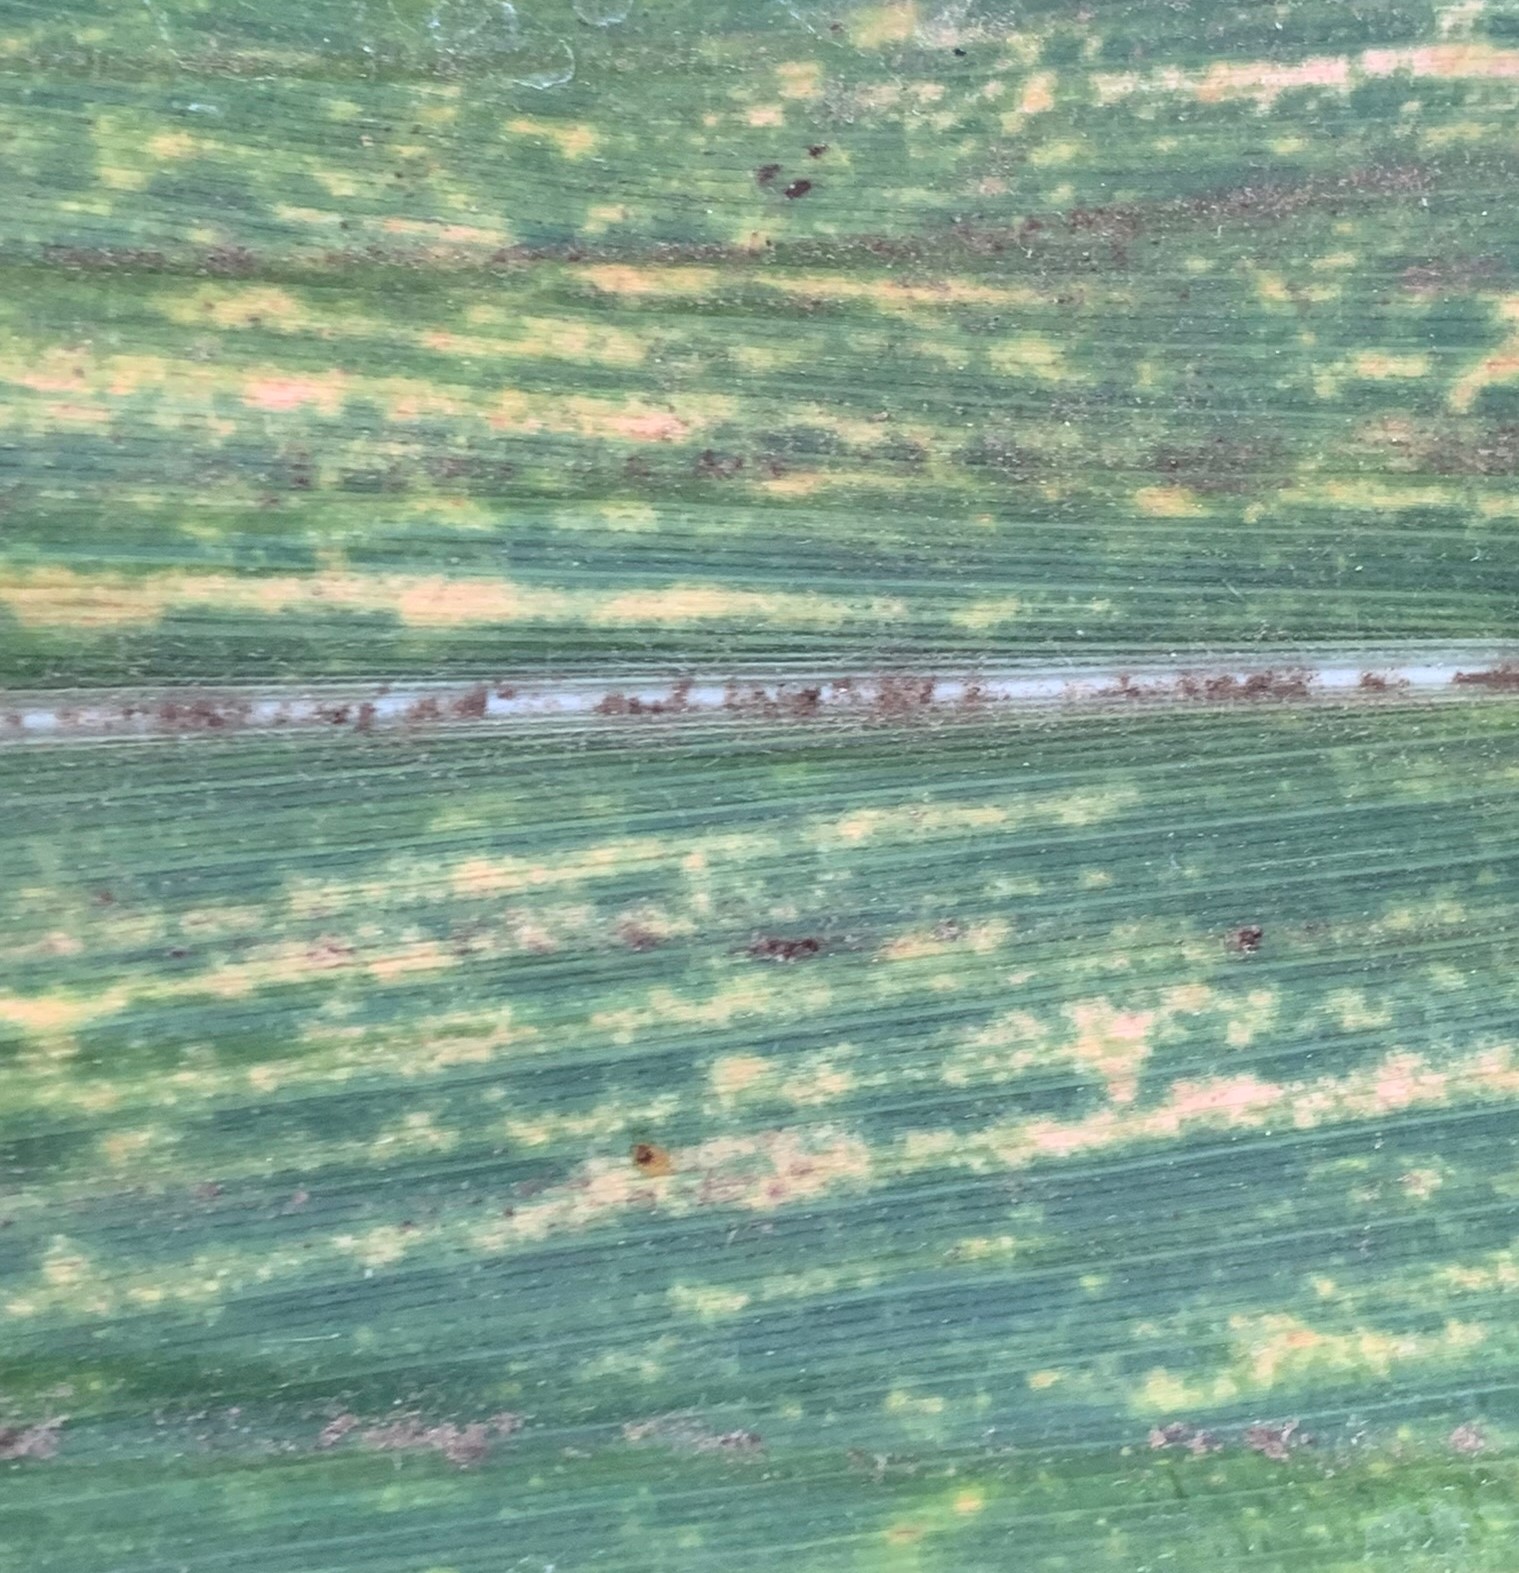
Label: MLN